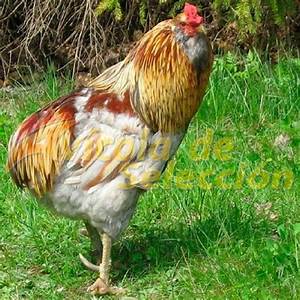
Label: chicken